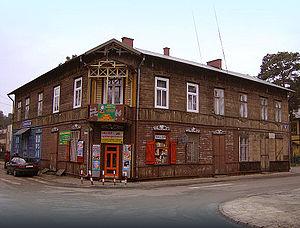
Calel Perechodnik est un Juif polonais né le 8 septembre 1916 à Otwock et mort entre août et septembre 1944. Il est célèbre pour son témoignage : Suis-je un meurtrier ? sur ses activités de membre de la police juive du ghetto de Varsovie.